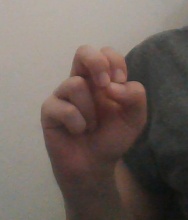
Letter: gaaf